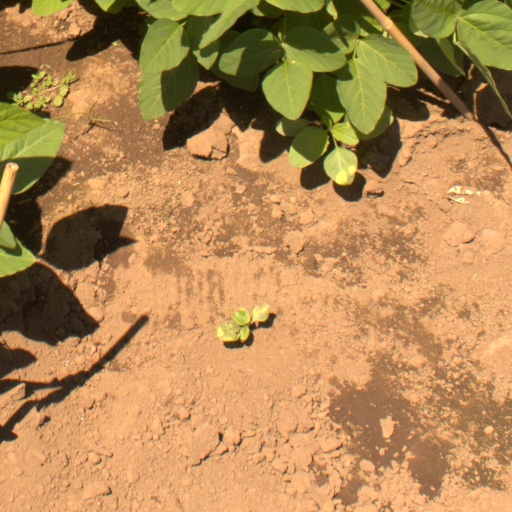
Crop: soybean